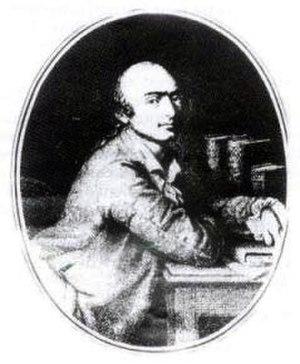
Jean-Claude Delamétherie (ou de La Métherie ou de Lamétherie)(1743-1817). Naturaliste, minéralogiste, géologue et paléontologiste français.
Jean-Claude Delamétherie est un naturaliste, un minéralogiste, un géologue et un paléontologue français, né le 4 septembre 1743 à La Clayette et mort le 1ᵉʳ juillet 1817 à Paris.